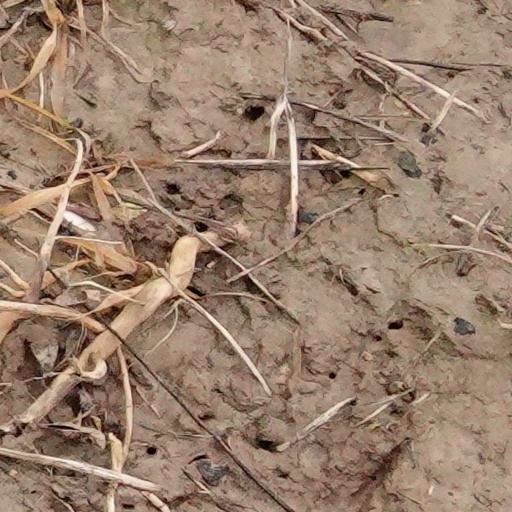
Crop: wheat